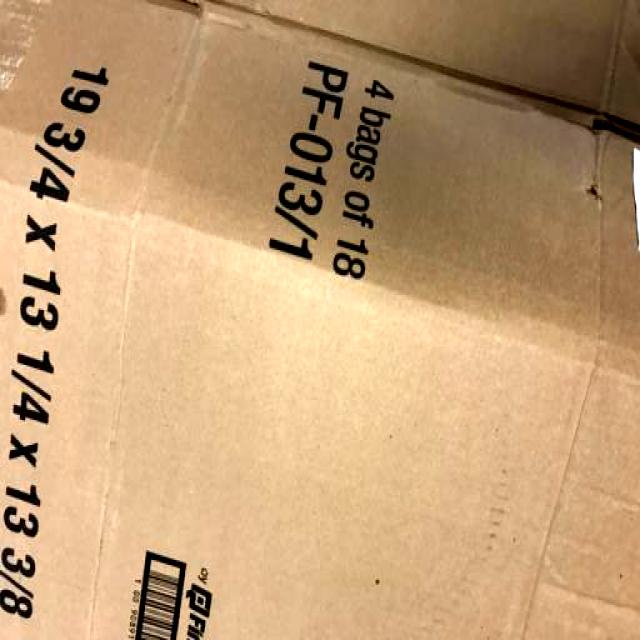
Label: Cardboard